John Francis (publisher)

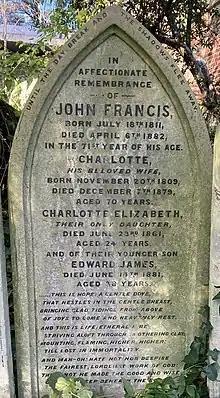
Grave of John Francis (publisher) in Highgate Cemetery

Francis was born in Bermondsey on 18 July 1811, the son of James Parker Francis (died 1850), from Saffron Walden and secretary of the Leather-dressers' Trades Union, and his wife Elizabeth, daughter of Thomas Perkins of Ware. The family was nonconformist, in the congregation of the Independent minister James Knight at Collier's Rents in Southwark from 1791.